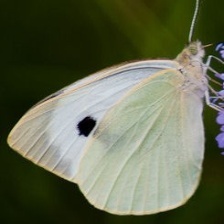
Species: CABBAGE WHITE
Butterfly family (ImageNet category): cabbage_butterfly